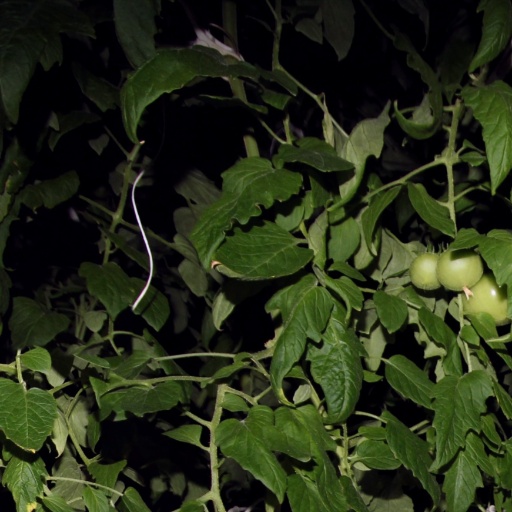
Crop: tomato